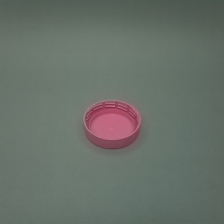
Color: red/orange/pink/fuchsia/brown
Cap type: standard cap